Bernard Soustrot

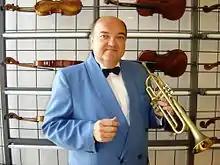

Bernard Soustrot (born 3 September 1954) is a French classical trumpeter. He is the brother of conductor Marc Soustrot.